Steve Stanko

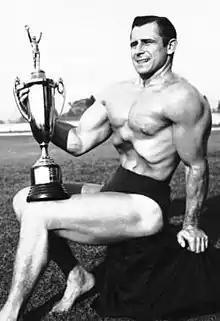

Steve Stanko (September 5, 1917 – December 31, 1978) was an American heavyweight weightlifter and bodybuilder. In weightlifting he won a silver medal at the 1938 World Championships and set three unofficial world records in 1941: in the snatch, clean and jerk and in the total. In bodybuilding he was crowned Mr. America in 1944, Most Muscular Man in America in 1946, and Mr. Universe in 1947.